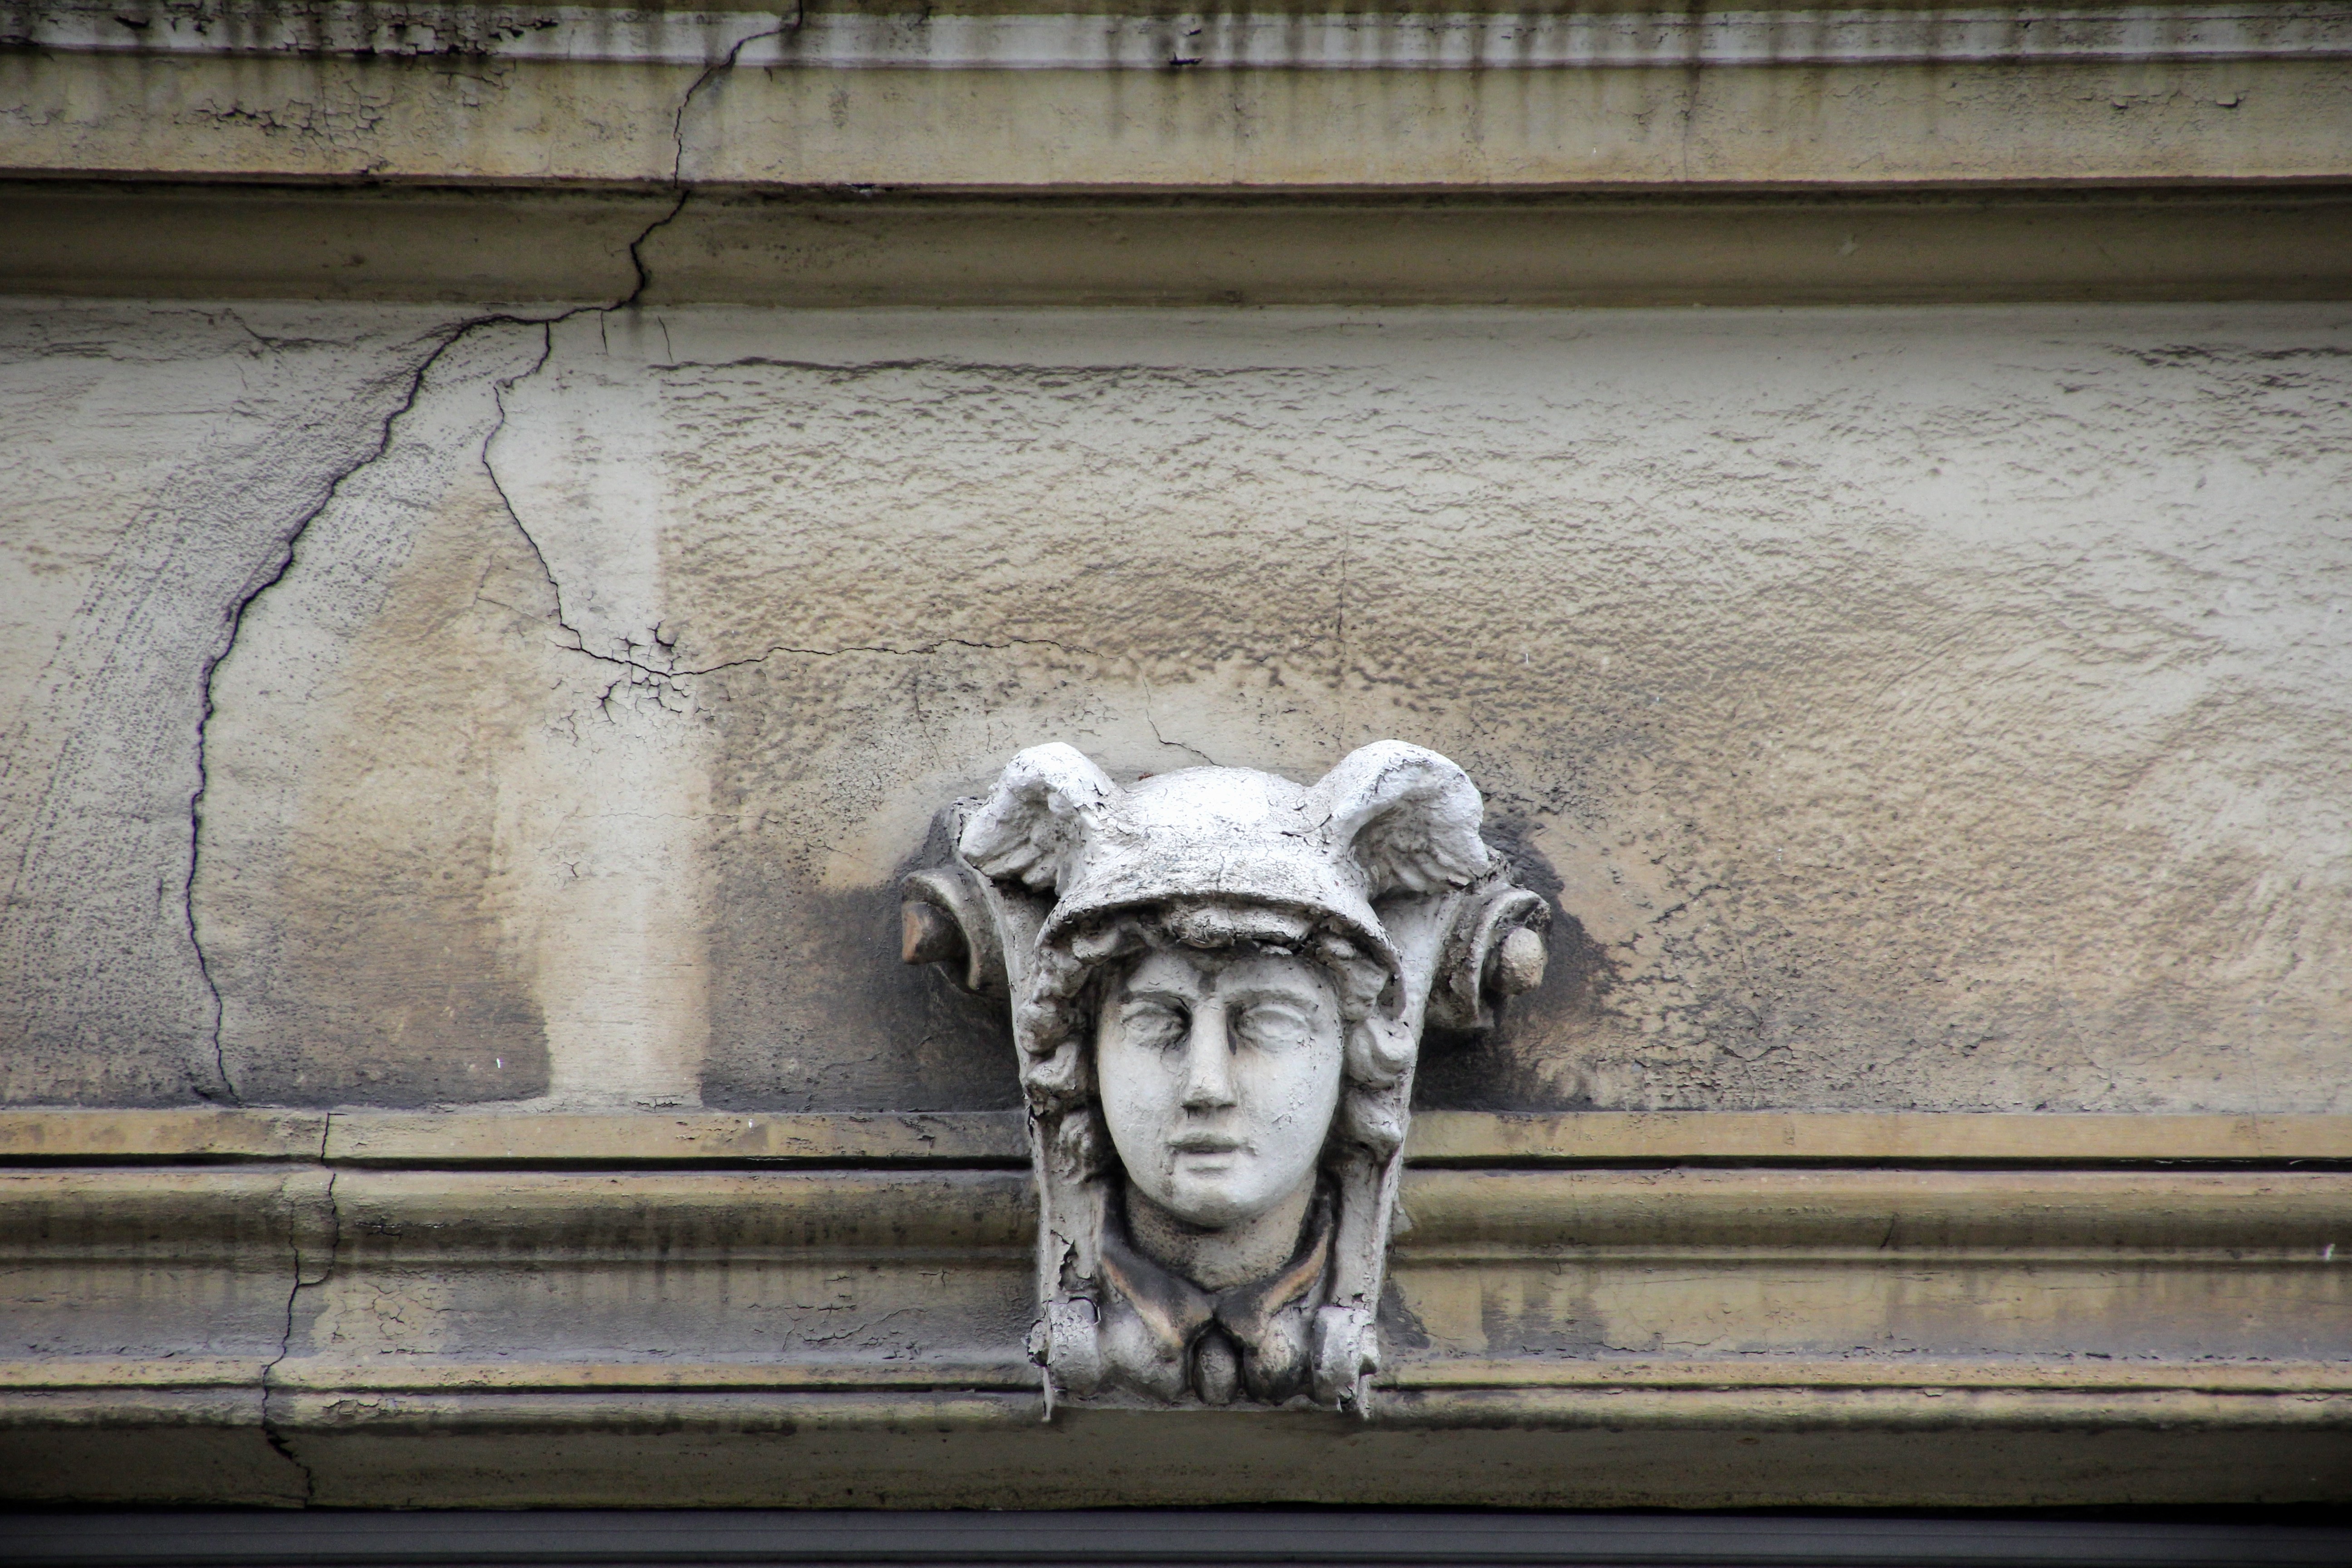
architecture, building, home, wall, monument, statue, facade, close, gargoyle, sculpture, art, temple, detail, carving, housewife, urban area, ancient history